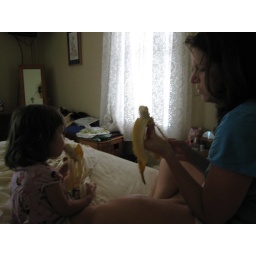
bananas in bed